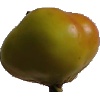
Label: Apple Red Yellow 2